Aeneas (biblical figure)

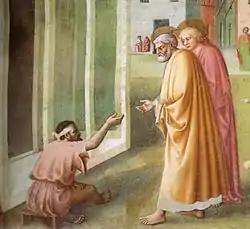
Section of "Healing of the Cripple and Raising of Tabitha" by Masolino da Panicale, 1425.

Aeneas is a character in the New Testament. According to Acts 9:32-33, he lived in Lydda, and had been a cripple for eight years. When Peter said to him, "Jesus Christ heals you. Get up and roll up your mat," he was healed and got up.